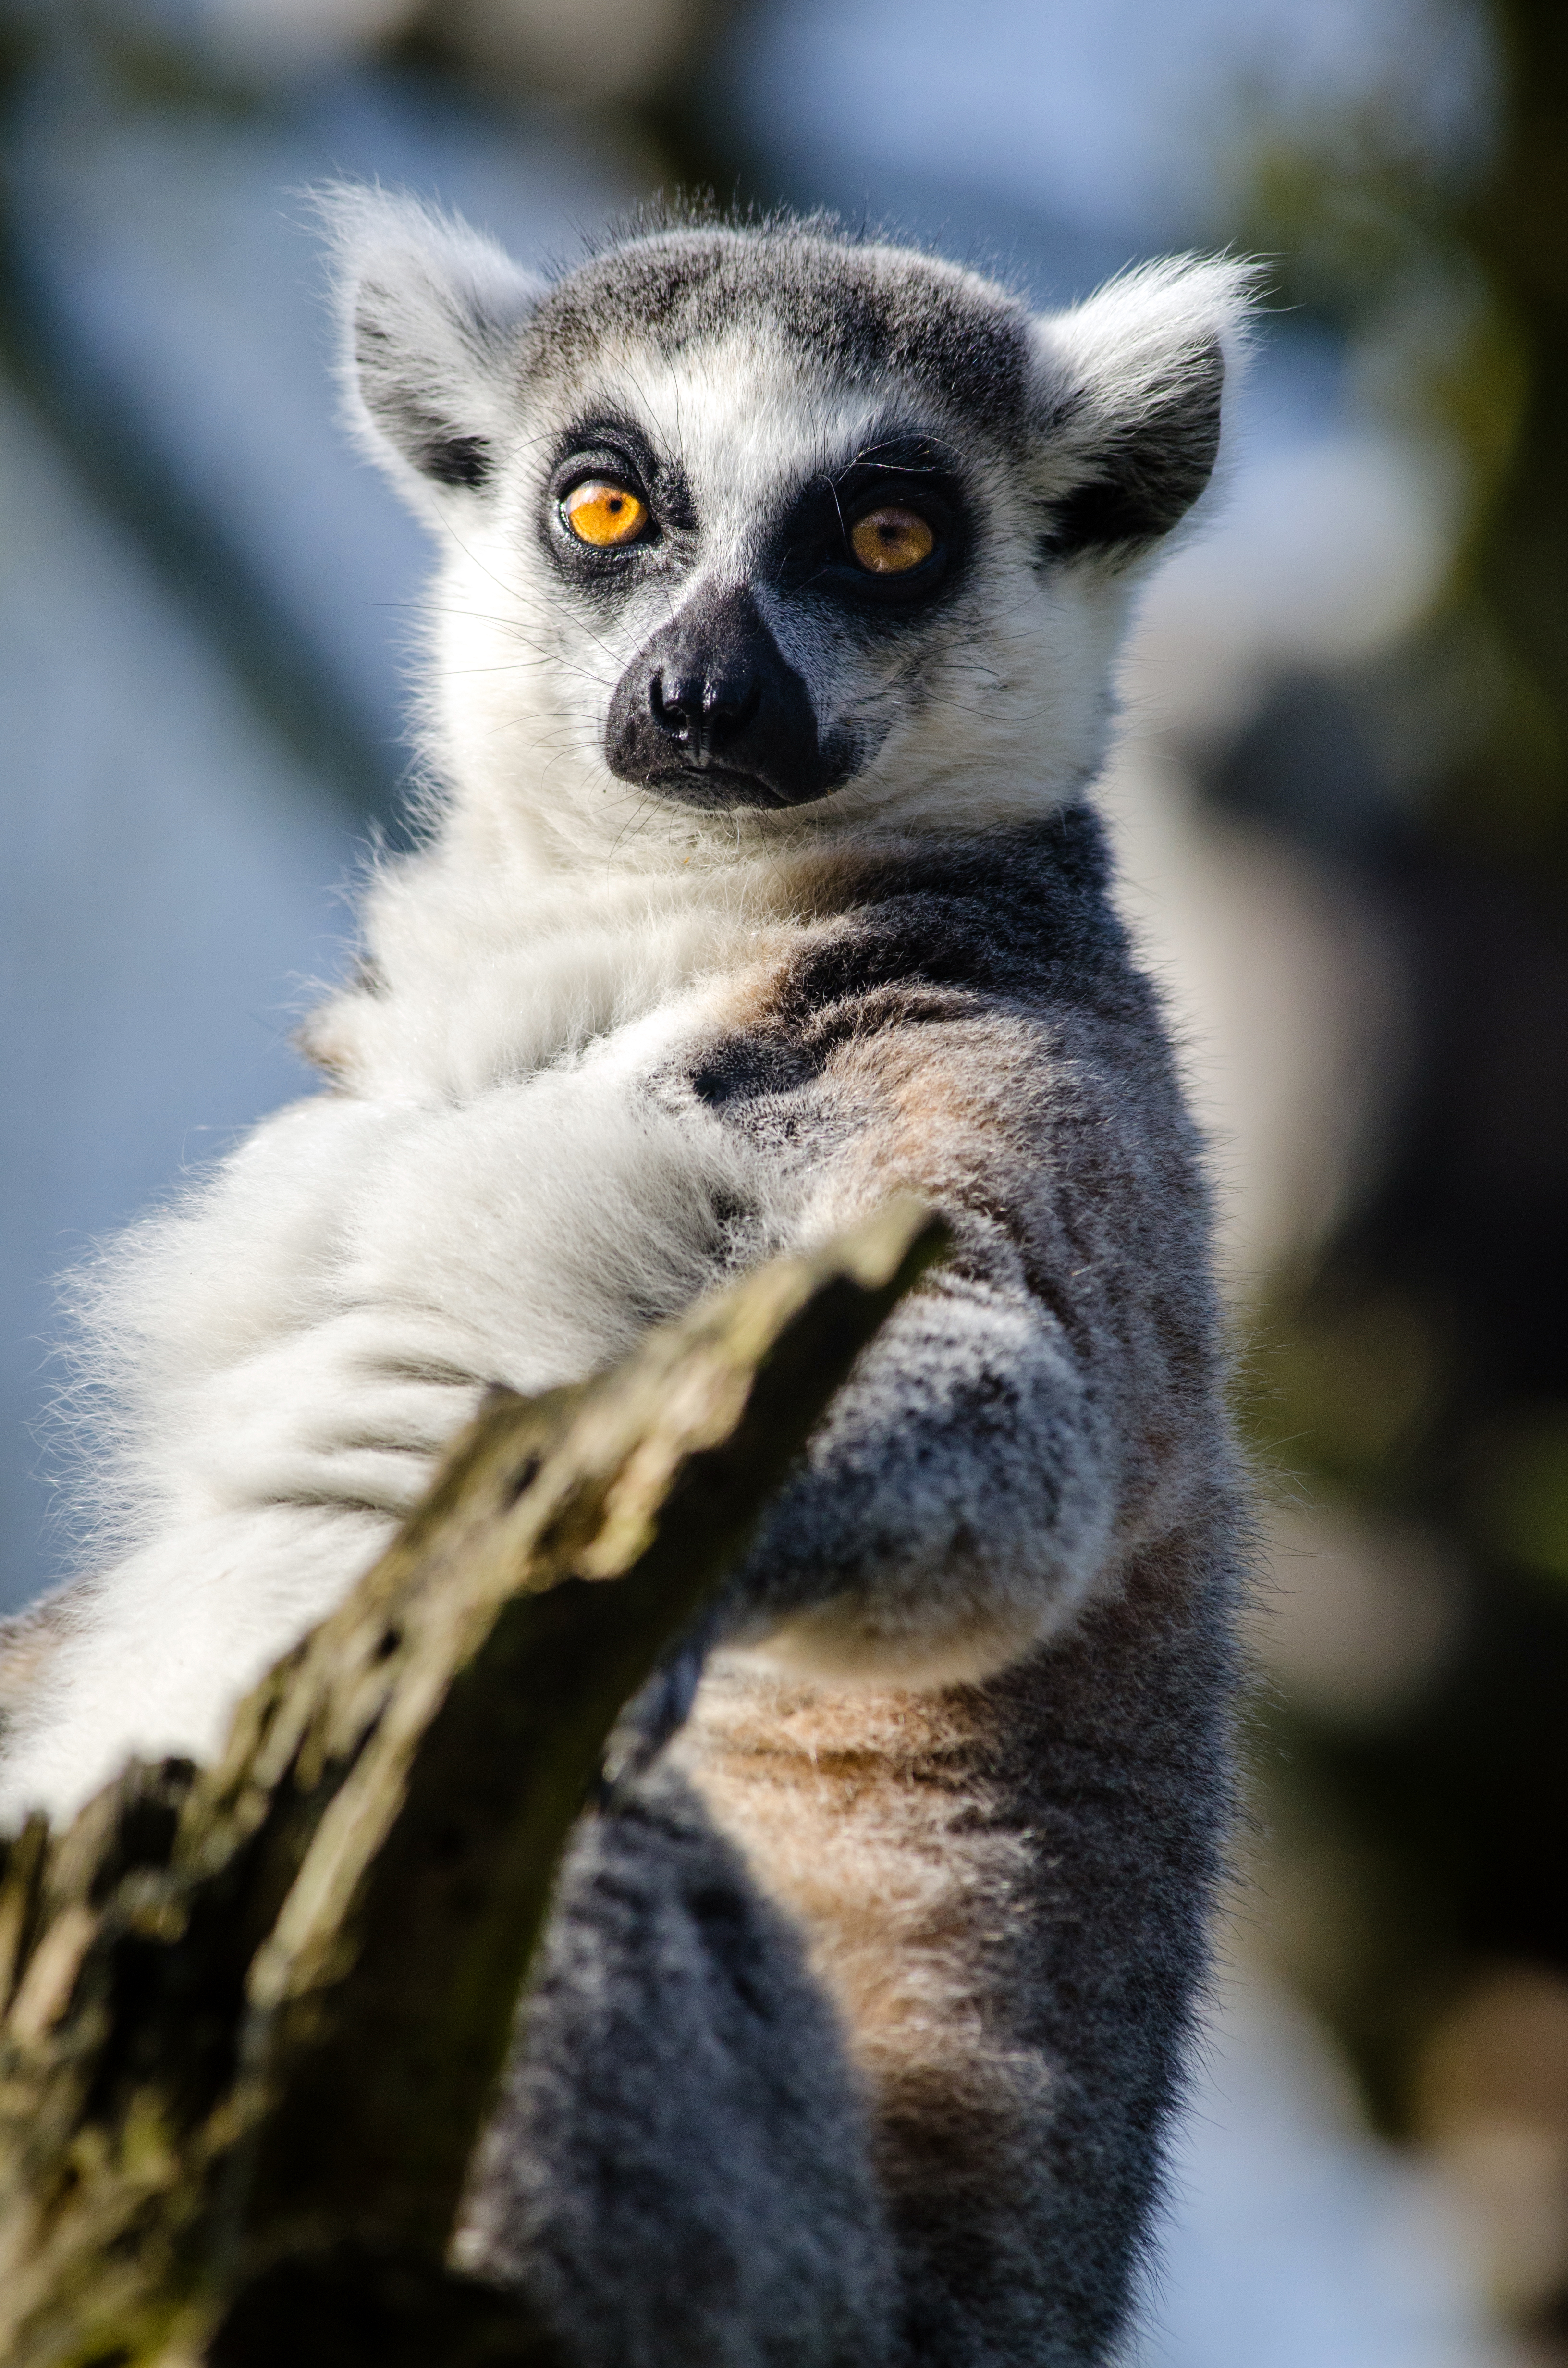
nature, ring, feet, cute, wildlife, zoo, mammal, nikon, fauna, primate, close up, eyes, hands, madagascar, vertebrate, germany, deutschland, adorable, lemur, d7000, niedlich, tierpark, tailed, katta, madagaskar, lemuren, kattas, fuse, h nde